Polyrotaxane

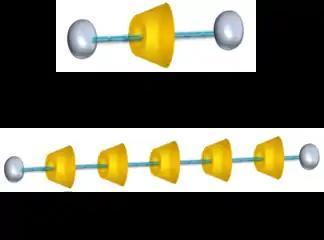

According to the location of the rotaxanes units, polyrotaxanes can be mainly divided into two types: main chain polyrotaxanes, in which the rotaxane units locate on the main chain (axis), and side chain polyrotaxanes, in which the rotaxane units are located on the side chain. Corresponding polypseudorotaxanes can also be divided based on the same principle: main chain polypseudorotaxnes or side chain polypseudorotaxanes, in which there is no stopper at the ends.